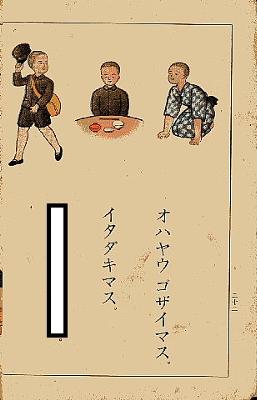
回答: トコヤイッテキマス